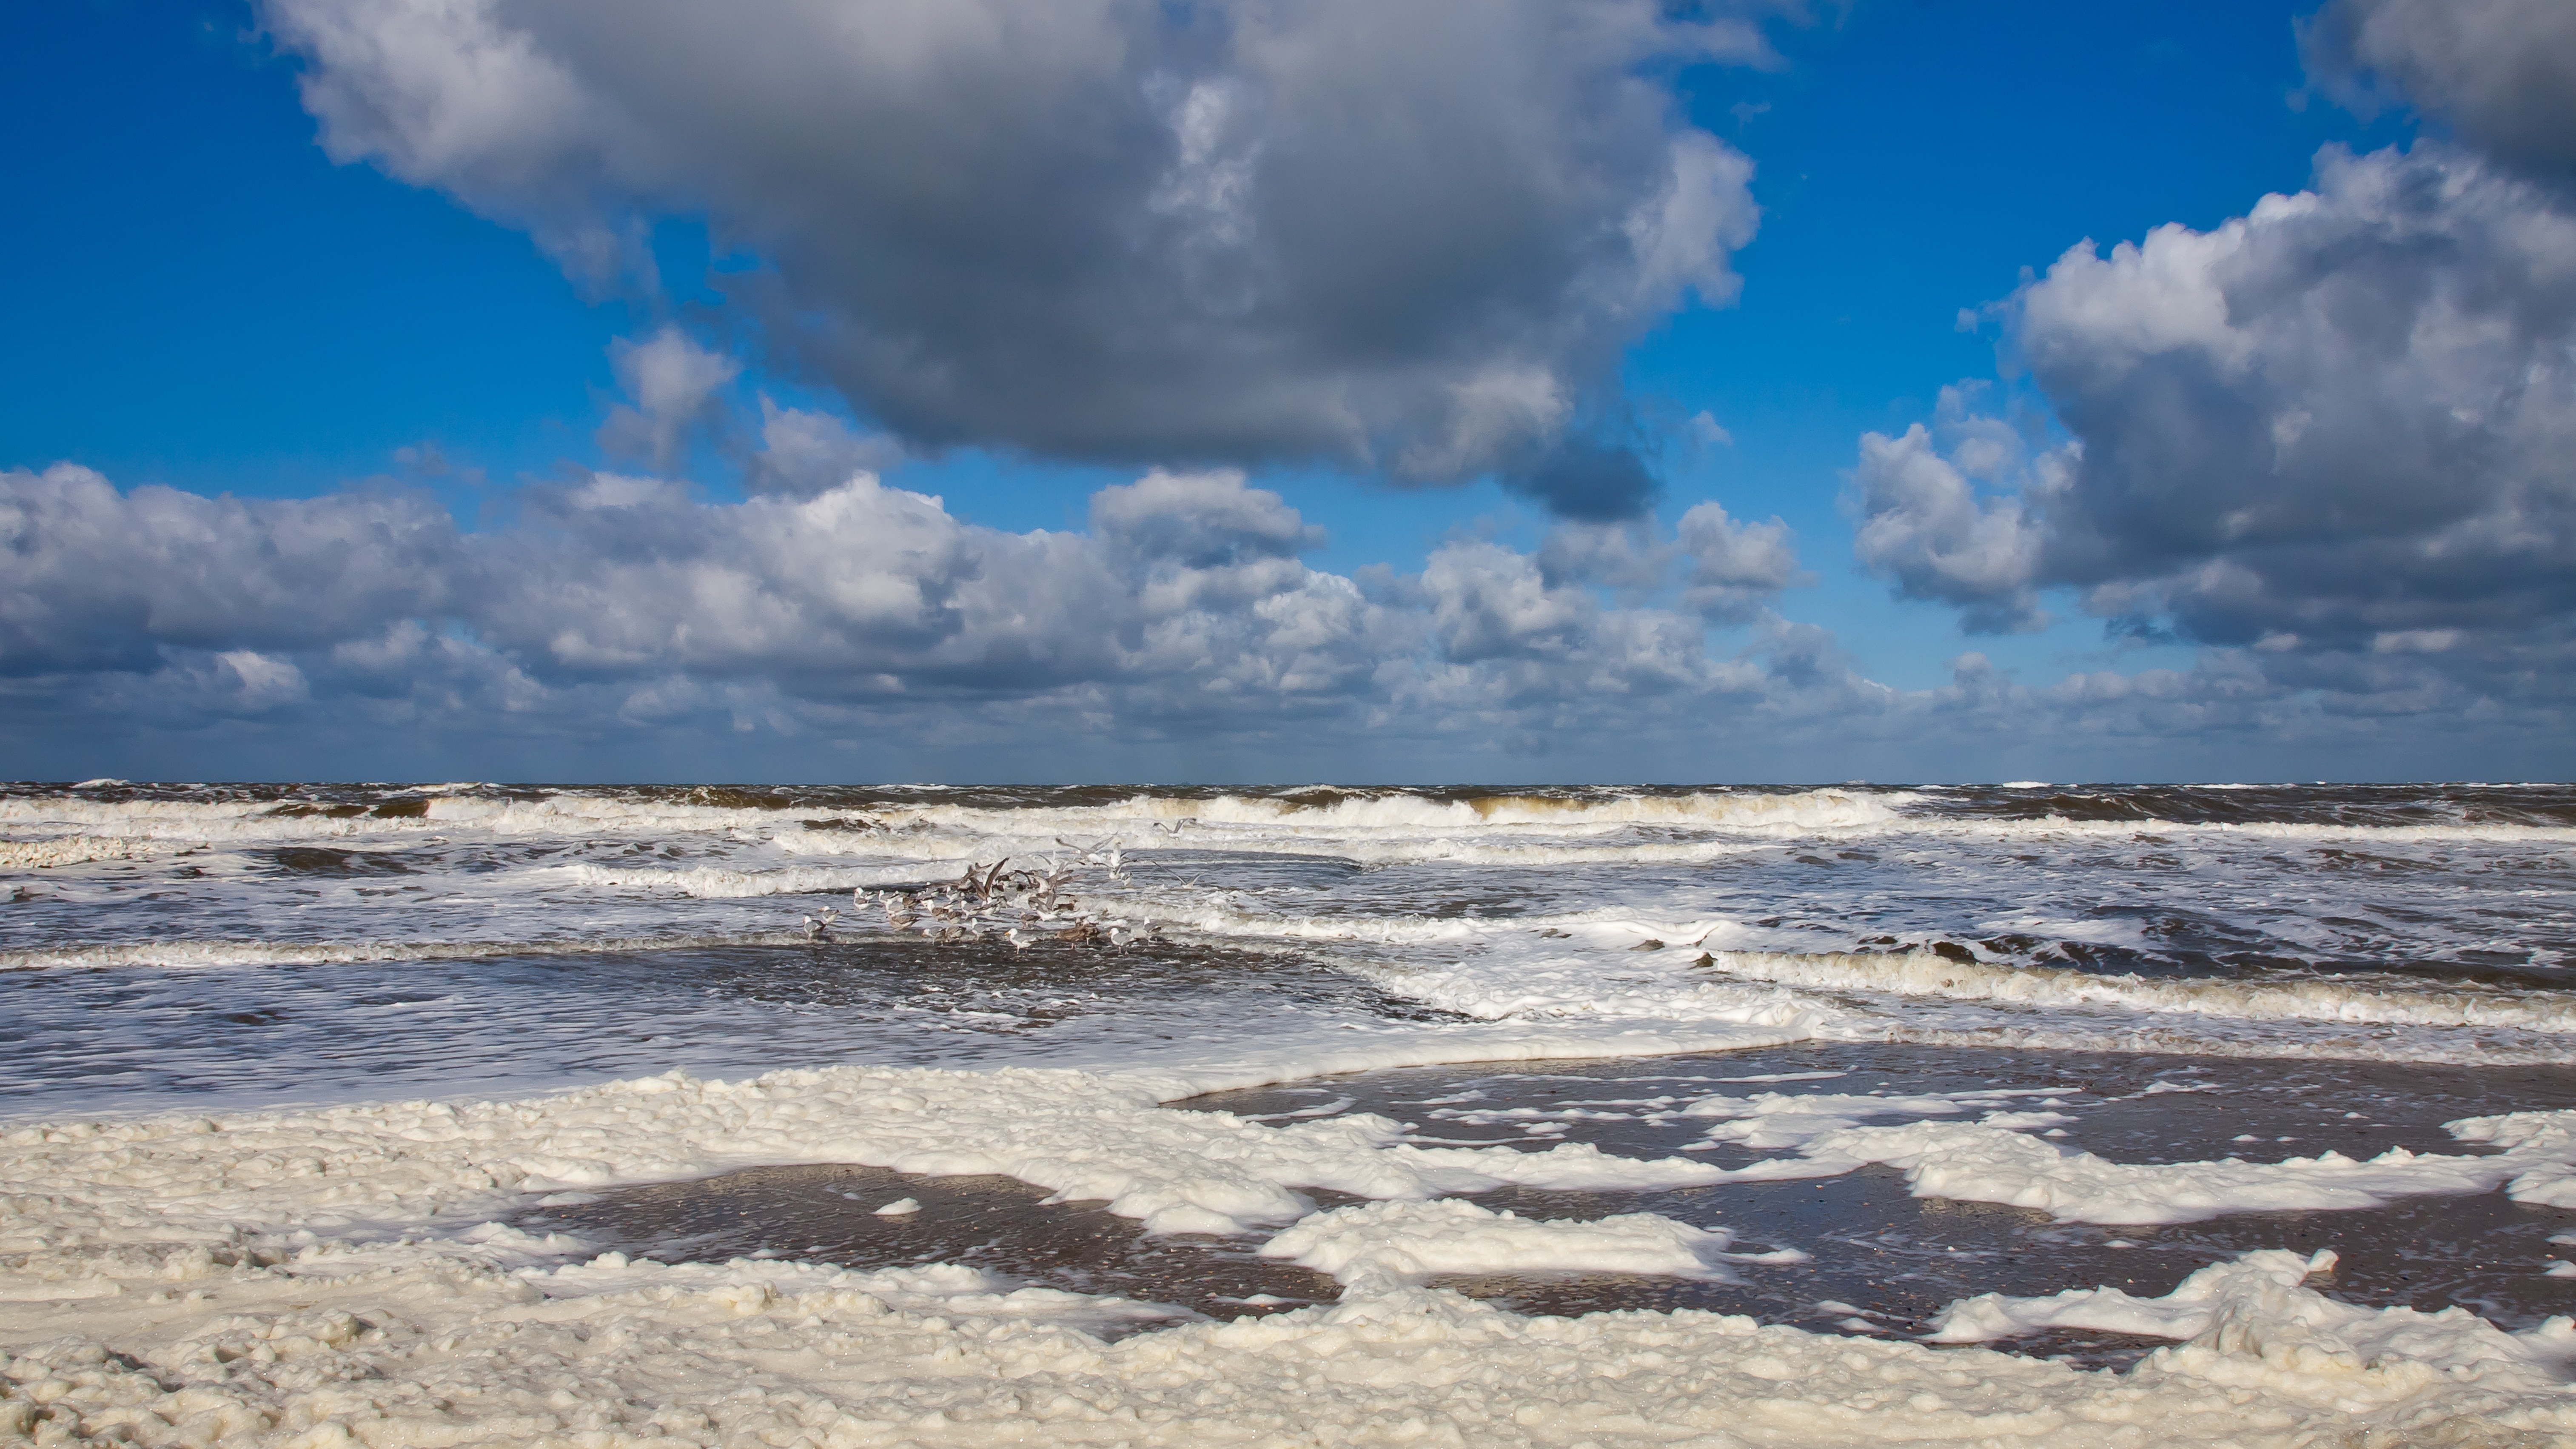
beach, sea, coast, water, nature, grass, sand, ocean, horizon, cloud, sky, sunset, shore, wave, summer, foam, spray, body of water, dunes, gulls, holland, clouds, north sea, coastal protection, mudflat, naturgewald, natural environment, geographical feature, wind wave